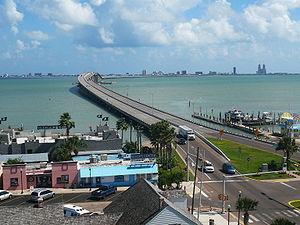
Le comté de Cameron, en anglais : Cameron County, est un comté situé dans l'extrême sud de l'État du Texas aux États-Unis. Fondé le 12 février 1846, son siège de comté est la ville de Brownsville. Selon le recensement de 2010, sa population est de 406 220 habitants. Le comté a une superficie de 3 306,9 km², dont 998,5 km² en surfaces terrestres. Il est nommé en l'honneur d'Ewen Cameron, un soldat de la révolution texane. Le comté de Cameron est le comté américain situé le plus au sud des États-Unis.